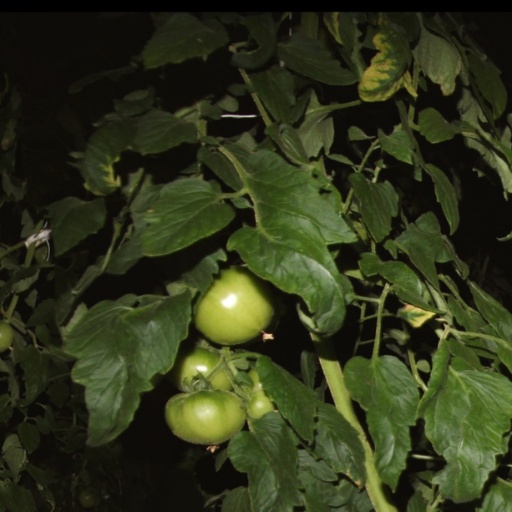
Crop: tomato